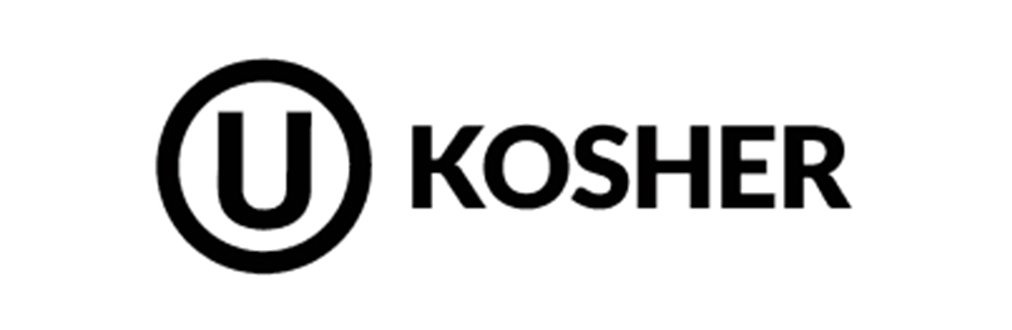
Item Name: Jelly Belly Pancakes and Maple Syrup Jelly Beans, 3.1-oz, 12 Pack
Bullet Point 1: Have breakfast for desert or any other time
Bullet Point 2: Experience the true-to-life taste
Bullet Point 3: Great for sharing or enjoying all to yourself
Bullet Point 4: Contains 4 calories per jelly bean
Bullet Point 5: Vegetarian and free of gluten, peanuts, dairy and fat
Value: 12.0
Unit: Count

Price: 6.5